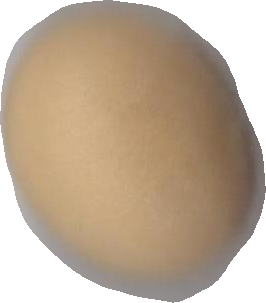
Variety: Dega